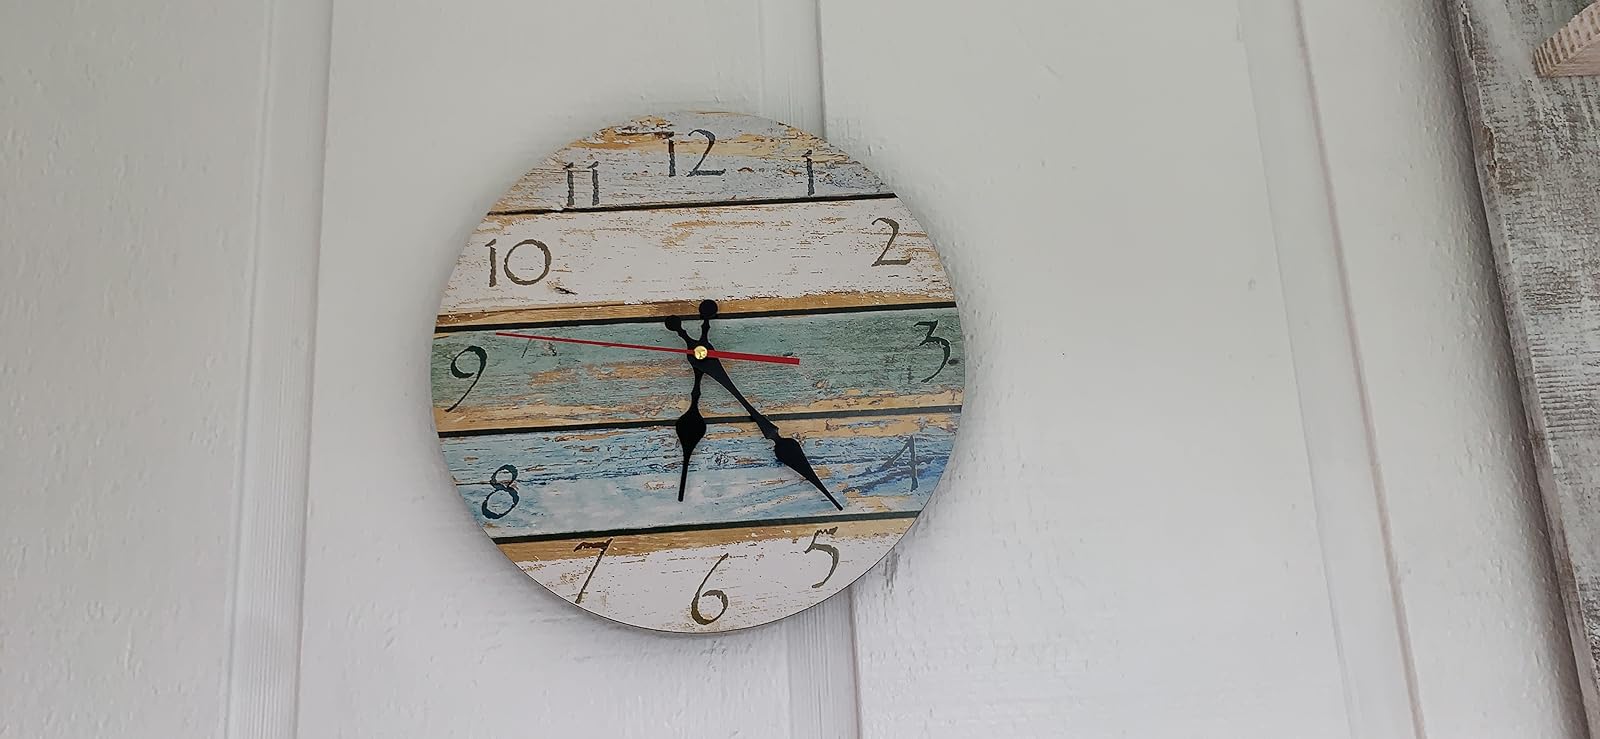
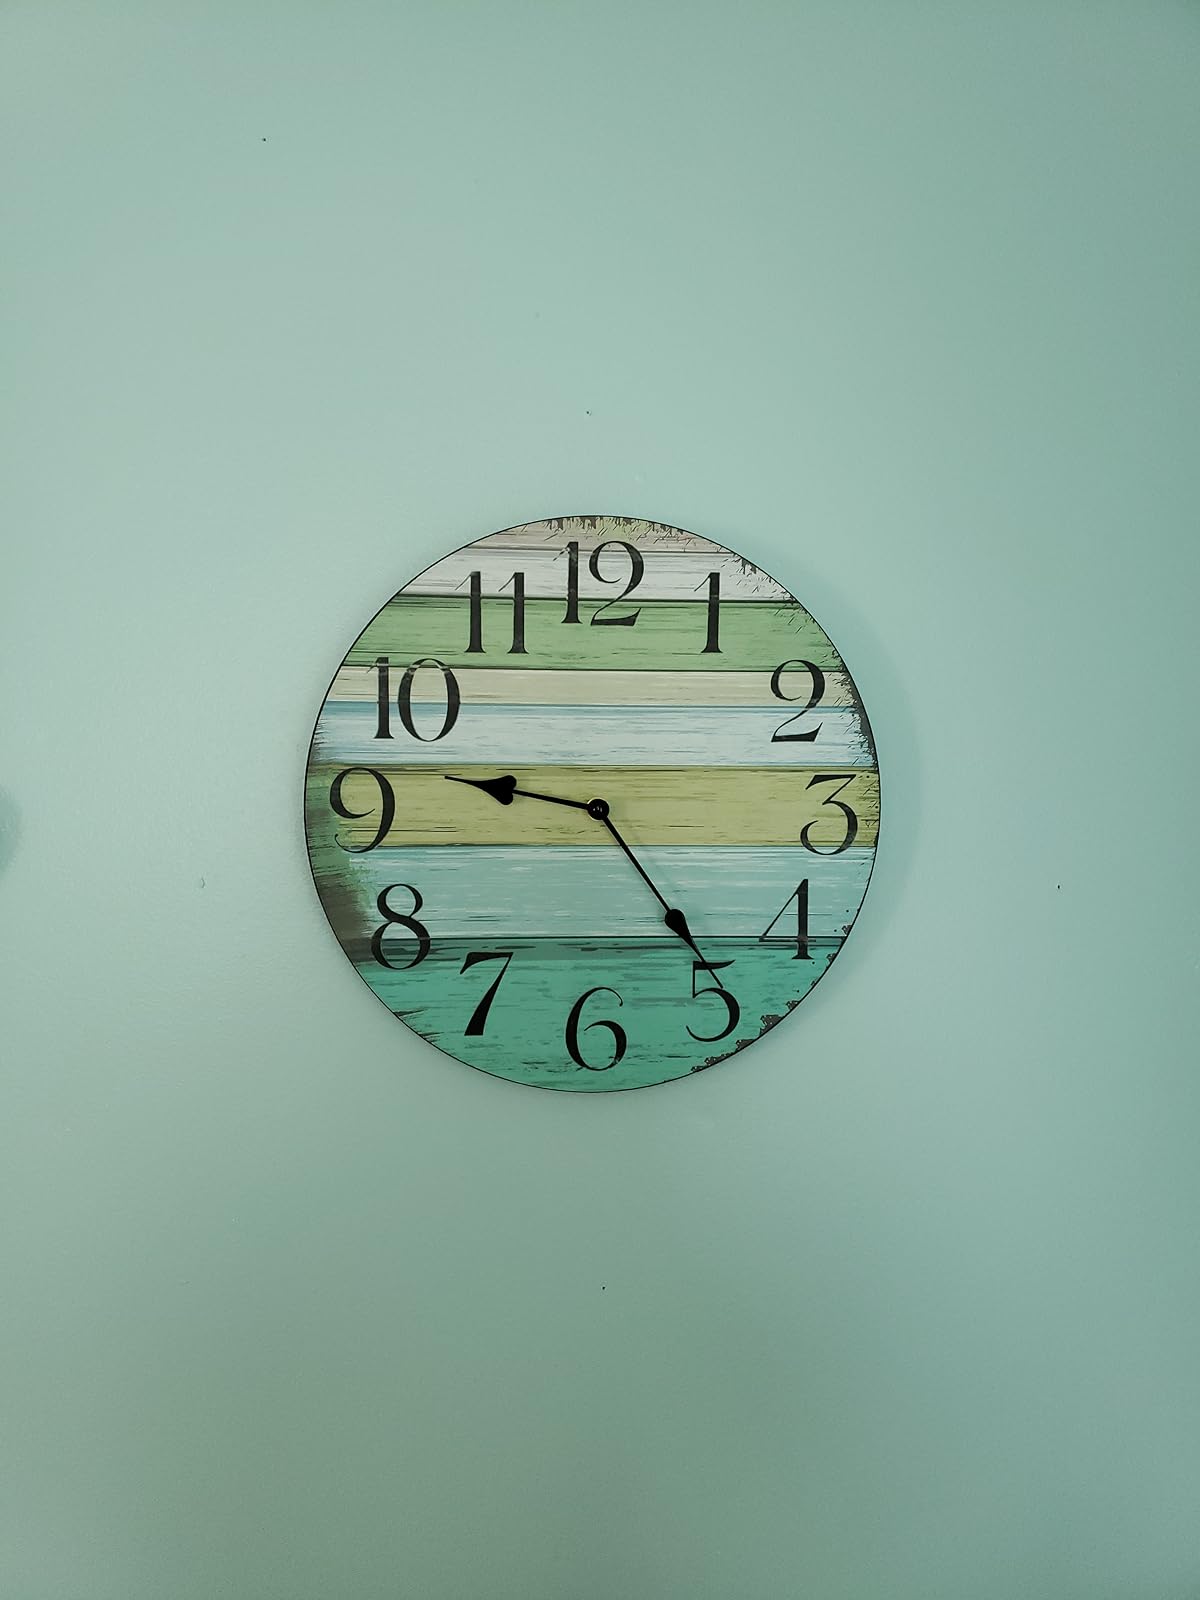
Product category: clock
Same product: no